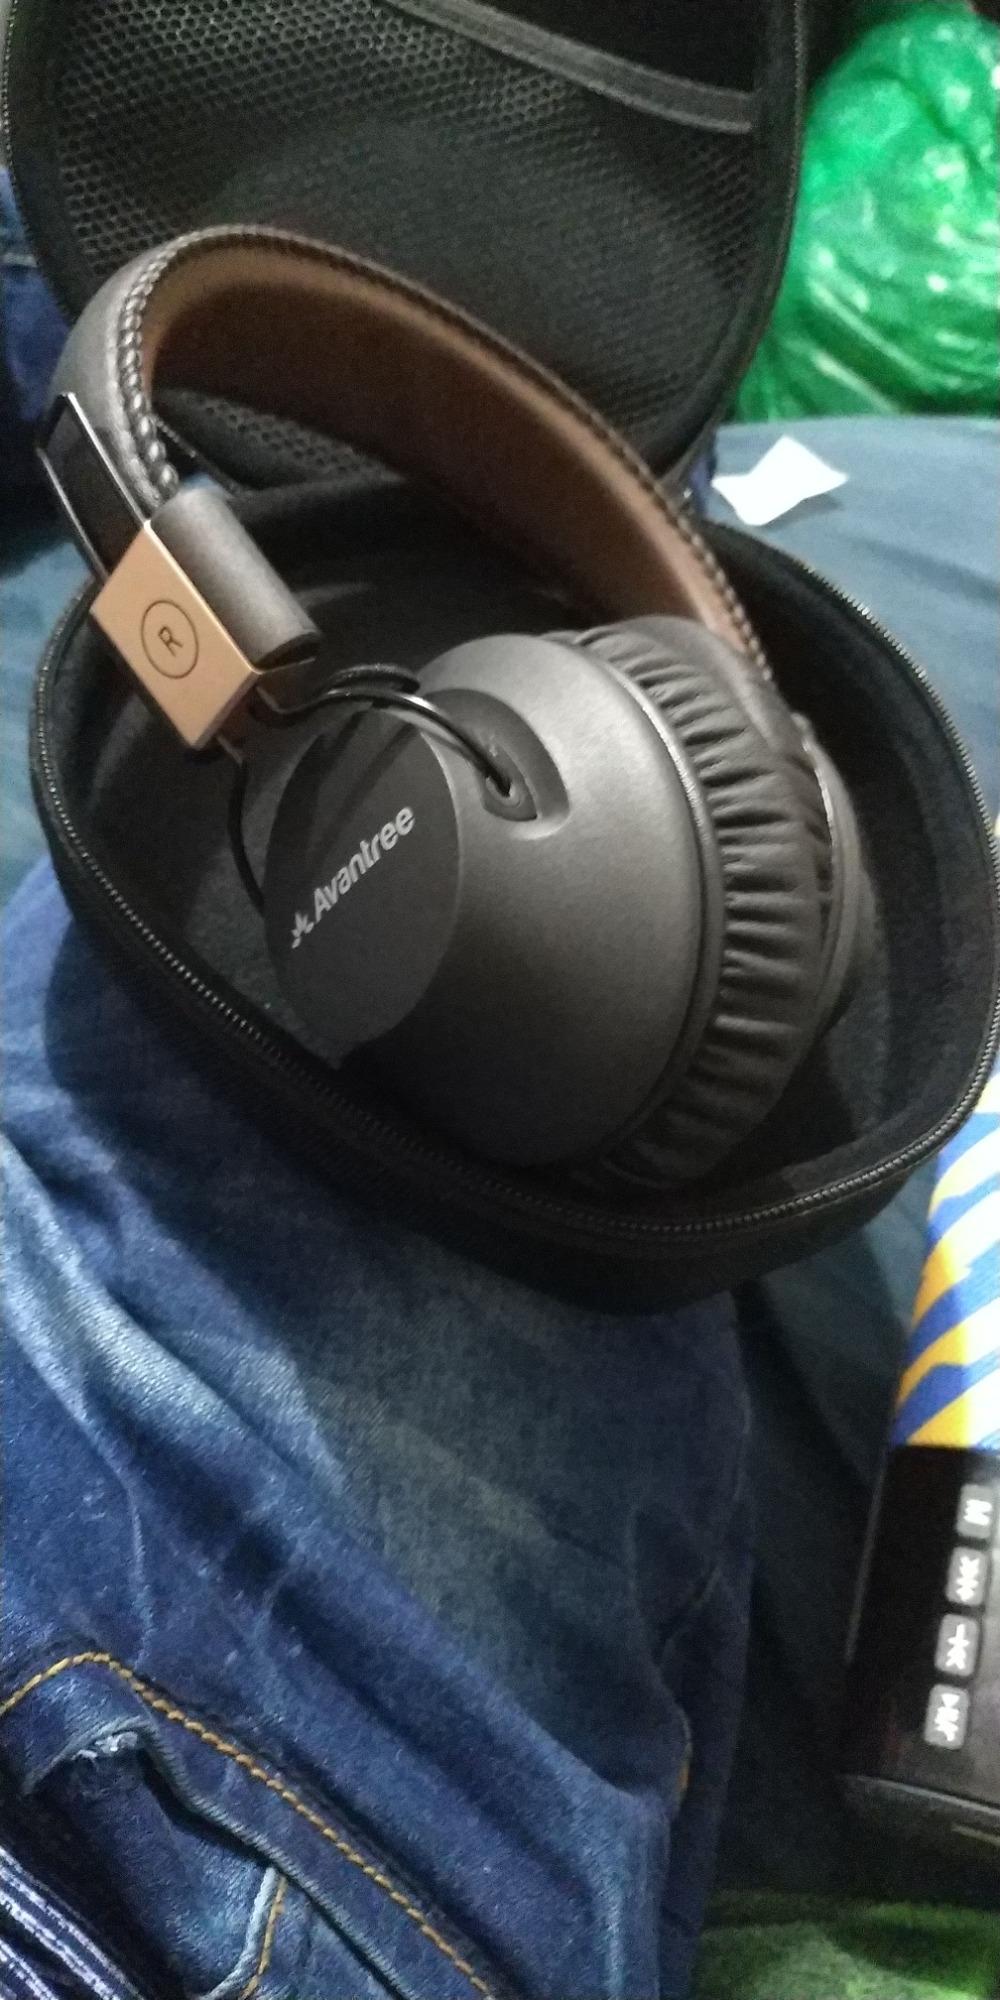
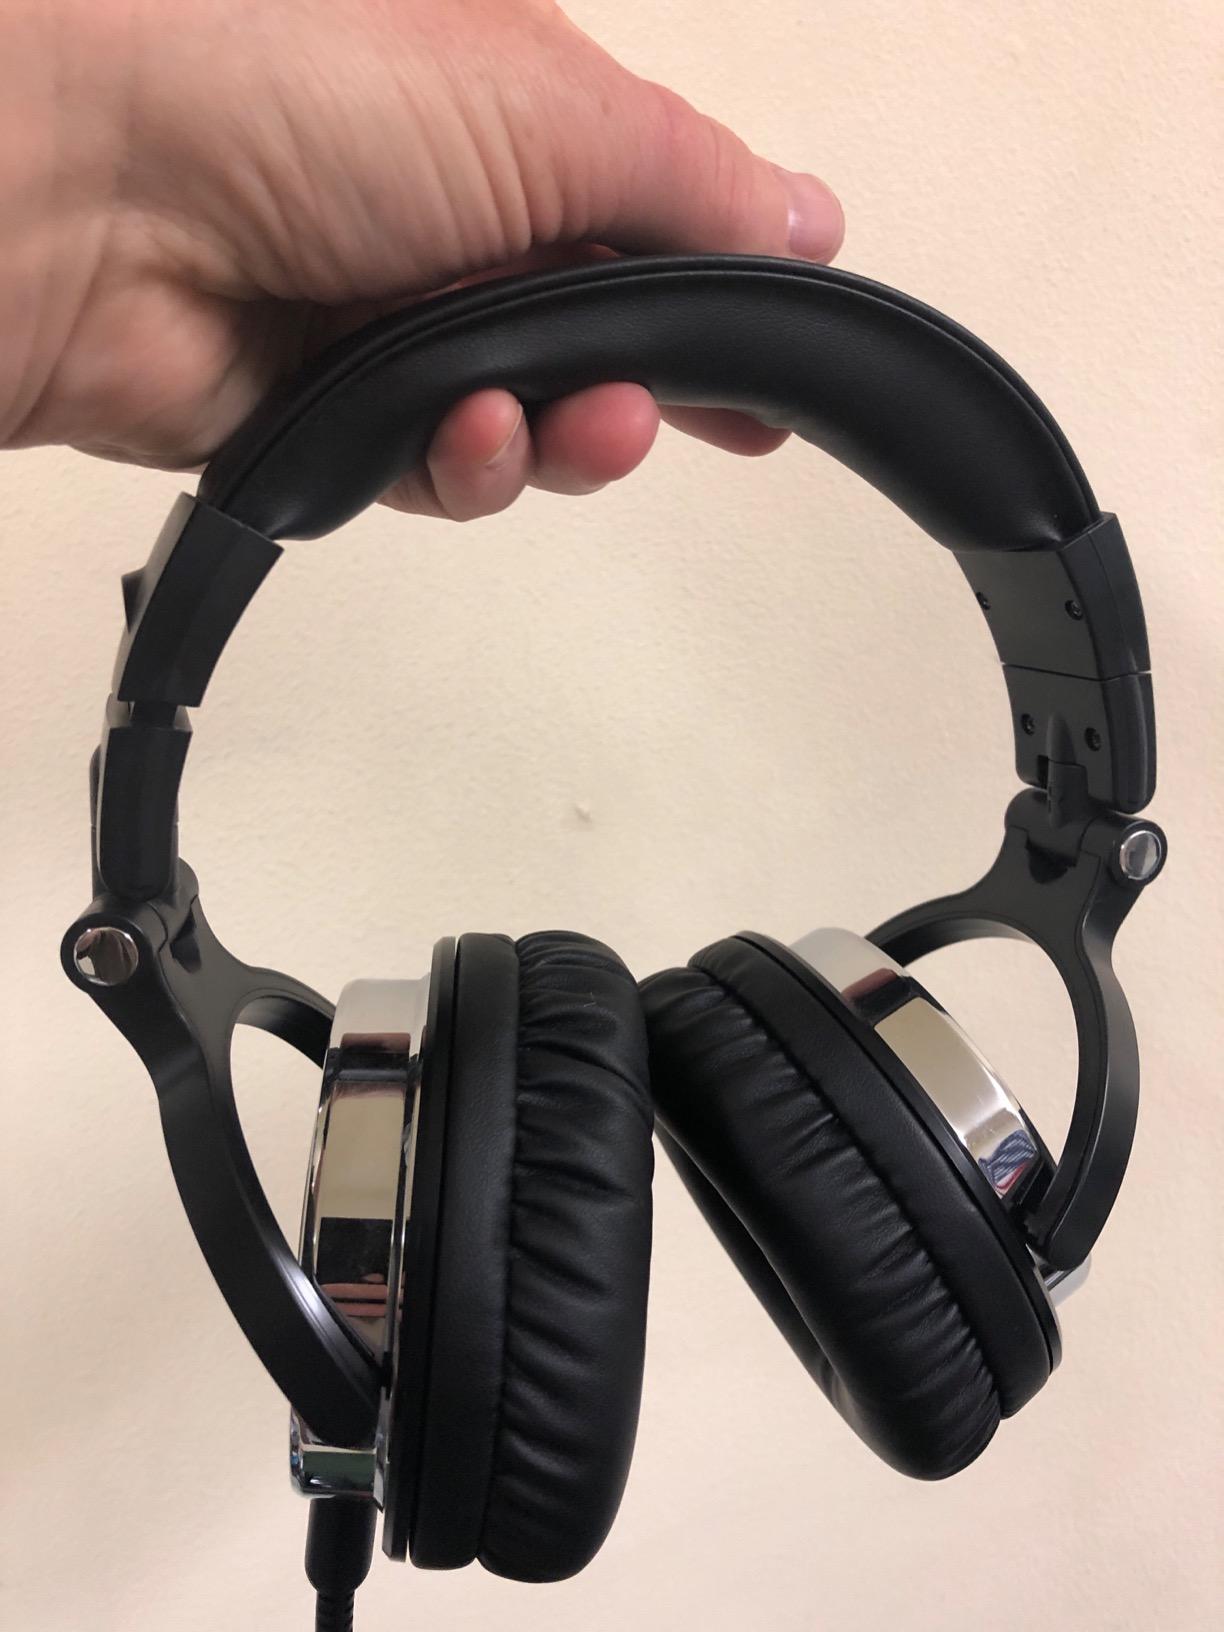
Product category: headphones
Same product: no